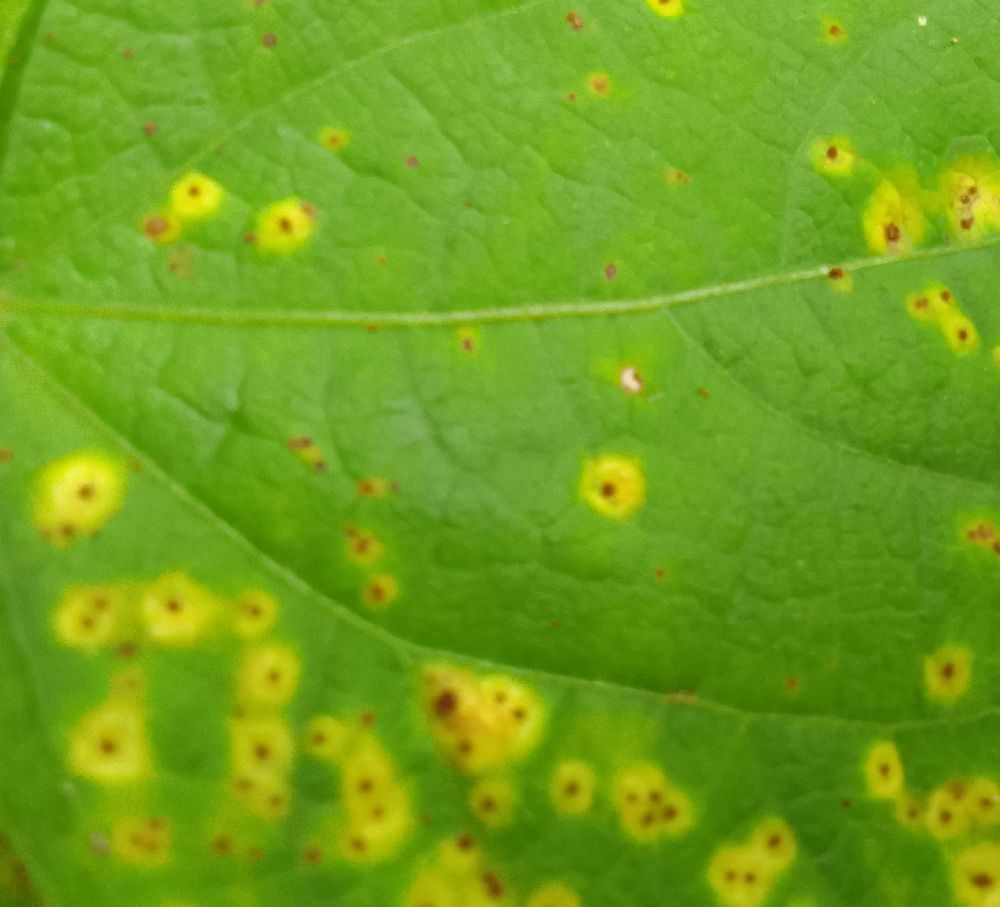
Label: rust